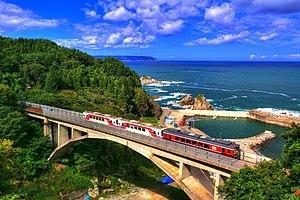
La ligne Rias est une ligne ferroviaire exploitée par la compagnie Santetsu dans la préfecture d'Iwate au Japon. Elle relie la gare de Sakari à Ōfunato à la gare de Kuji à Kuji.